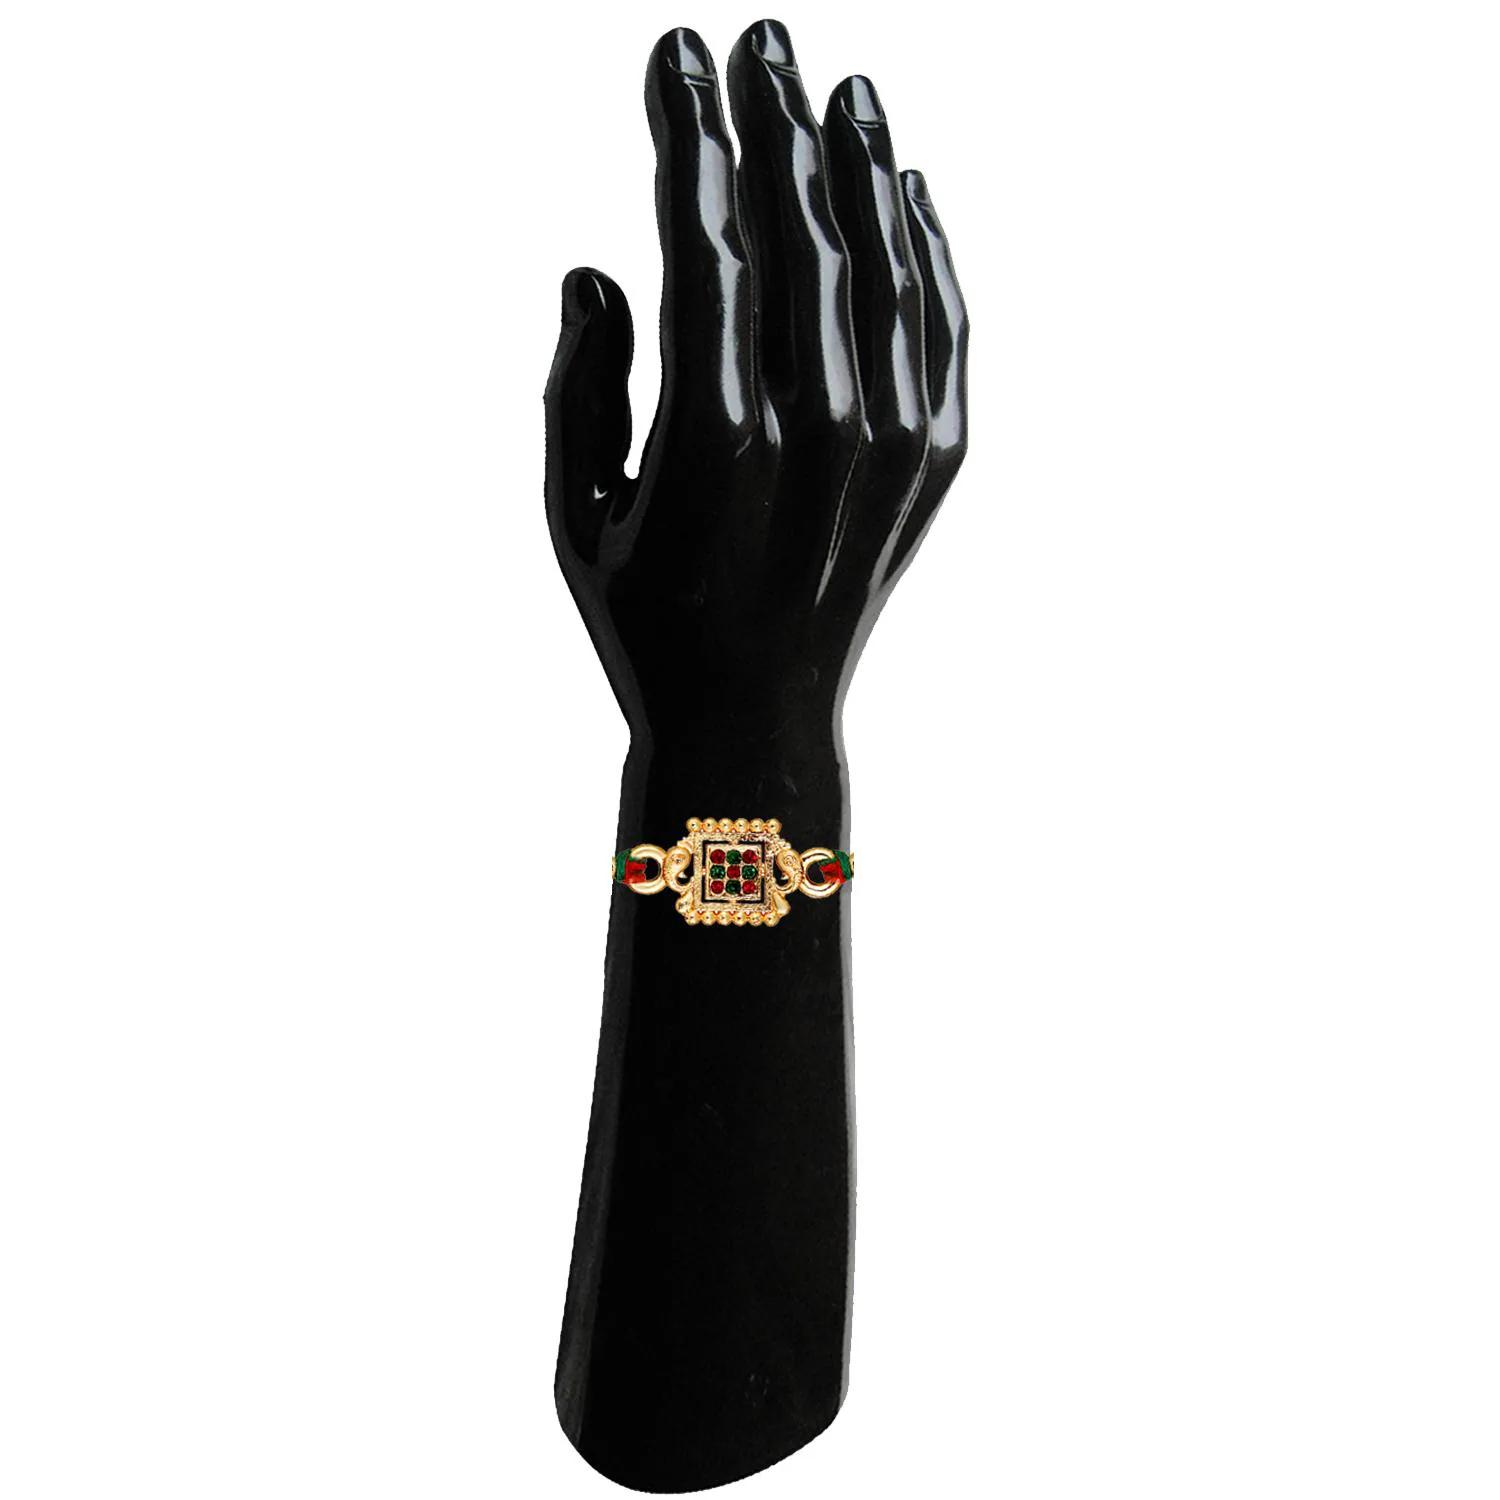
 Mahi Square and Elephant-Face-Shaped Rakhi with Colorful Crystals for Brother, Bhai, Bro (RA1100770GMul)
Type: Rakhis
Brand: Mahi
Price: Rs. 229
 Celebrate Raksha Bandhan with our exquisitely crafted Rakhi, designed to strengthen the bond between siblings. This traditional Rakhi features intricate beadwork and durable thread, ensuring it stands the test of time. Handmade with care, each Rakhi is a unique and meaningful gift for your brother. Each Rakhi carries heartfelt blessings and good wishes for your brother's well-being and success. Celebrates the bond of love and protection between siblings, a cherished tradition in Indian culture.
Features: The Rakhi is adorned with vibrant colors and attractive embellishments that add a touch of elegance to the celebration.,Content in Box : 1 Rakhi ; Cultural Significance: This beautiful Rakhi will acknowledge your love for Your Brother with the promise that your bond with him will grow stronger as time goes on.,Vibrant Colors: Adding bright and playful colors to the celebration will make it stand out and make it more enjoyable.,Celebrate the bond of love and protection with our exquisite Rakhis. Share the joy of Raksha Bandhan Festival with this beautiful Rakhi, a token of love, protection and blessings.,Adjustable Size and Easy to tie: Designed to fit wrists of all sizes. It is simple and easy to tie the Rakhi securely and effortlessly.
Included: 1 Rakhi